Ebara Soroku

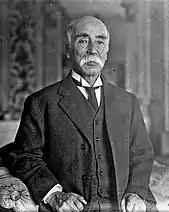
Ebara Soroku

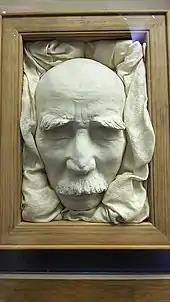
A death mask of Ebara Soroku

Ebara was born in Edo as the son of a lesser retainer of the Tokugawa shogunate, but was an exceptionally talented scholar and selected for the Shogunal military academy based on his performance at the "terakoya" temple schools.